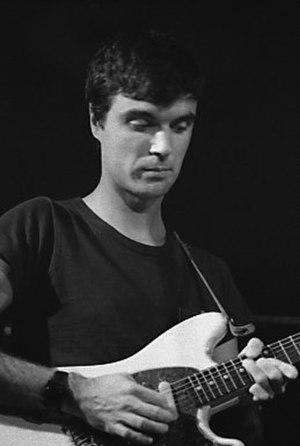
Talking Heads est un groupe de rock américain, originaire de New York. Le nom « talking head » désigne en anglais un spécialiste intervenant à la télévision. Issu de la scène punk de New York et associé plus tard aux mouvements post-punk et new wave, le groupe existe entre 1974 et 1991 et a notamment joué au CBGB aux côtés de groupes tels que les Ramones, Television ou Patti Smith.
David Byrne est un musicien américain, notamment connu comme cofondateur et principal auteur des chansons du groupe de new wave Talking Heads. Il vit à New York.
La Fender Duo-Sonic est un modèle de guitare électrique créé par la marque Fender en 1956. C'est une version à deux micros de la Fender Musicmaster.